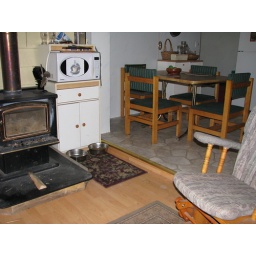
new floor in kitchen